Sloedam

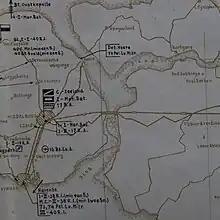
Cropped version of military map of Zeeland, 1940. The Sloedam is the only connection between Walcheren and Zuid-Beveland, the area south of the Sloedam is already silted up.

In May 1940, the area was contested during the German invasion of the Low Countries in the Battle of Zeeland. A combined French-Dutch force under brigadier-general Marcel Deslaurens attempted to stop the German invasion, but was unsuccessful. On 17 May a successful combat crossing of the Sloedam was made by SS Regiment Deutschland.